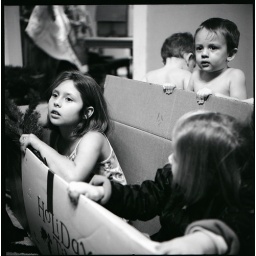
playing in the christmas tree box